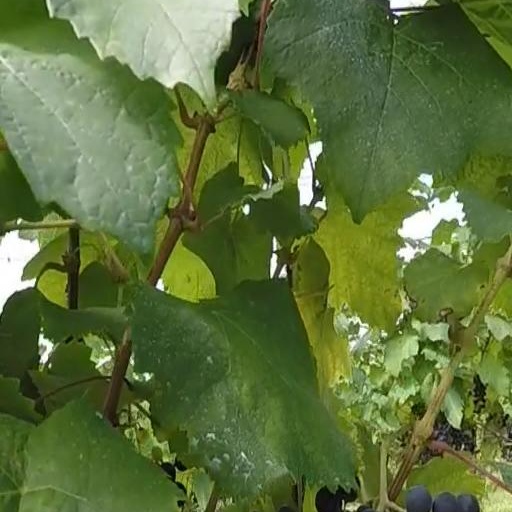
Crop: grape